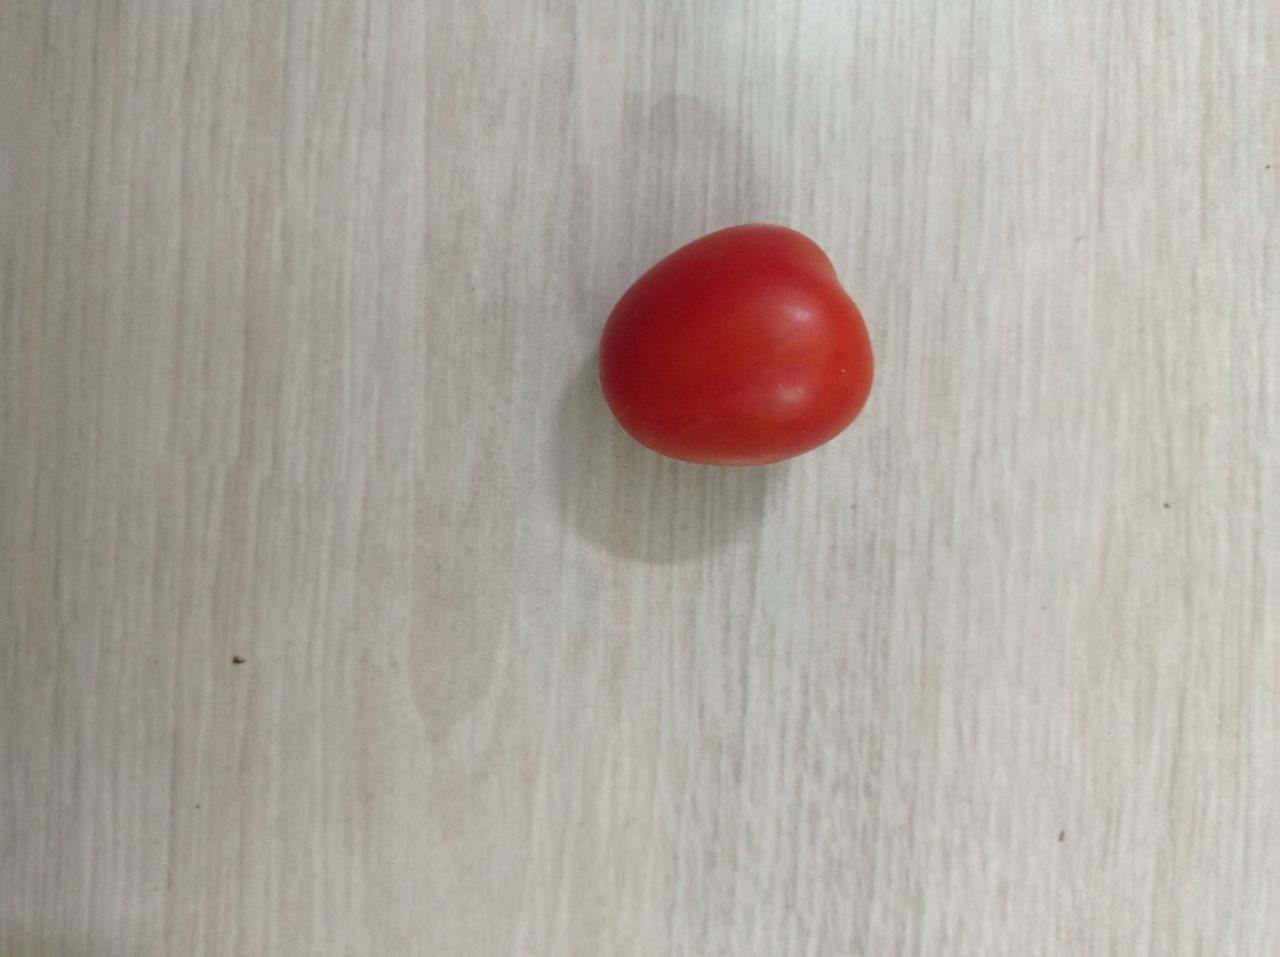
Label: Fresh